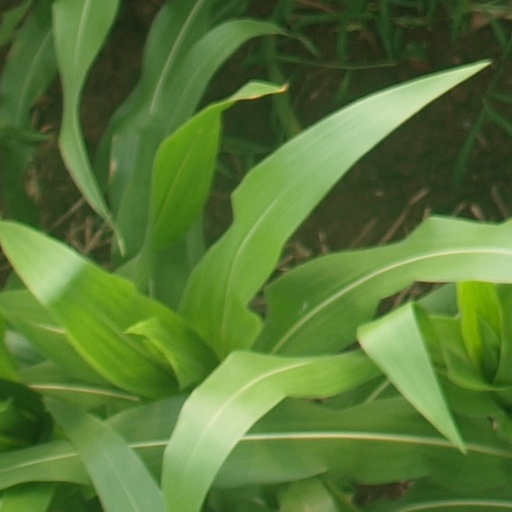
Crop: maize; corn